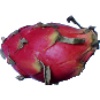
Label: Pitahaya Red 1